San Diego Zoo Wildlife Alliance

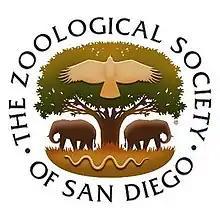
The "Tree of Life" insignia was used by the society from 1974 to 2010.

In the late 1950s, Dr. Charles Schroeder, who had replaced Belle Benchley as Director of the San Diego Zoo after her retirement, had the idea to develop a "country zoo", an expansive animal farm where rare and endangered animals could be relocated from the somewhat-crowded Zoo and have space to roam, which would encourage breeding. He began searching for a suitable location in 1959, envisioning a facility with few public amenities and estimating the cost of construction at $1 million. The Zoological Society's board of directors opposed the idea, saying it would be too costly, and some even threatened to fire Schroeder if he did not drop the subject. Schroeder persisted, however, and a site in San Diego's San Pasqual Valley, about 30 miles northeast of the Zoo, was chosen in 1962. In May 1969 then-Society president Anderson Borthwick signed an agreement with Mayor Francis Earl Curran to establish a wildlife preserve and "natural environment zoo" on the site, and ground was broken on 1,800 acres of land leased by the Zoo from the city. The new facility received its first animals—South African sable antelope, greater kudu, and gemsbok—in January 1970. A ballot measure was voted on that November, proposing a $6 million municipal bond through which the city of San Diego would assist the society in "the acquisition, construction, and completion of facilities to provide recreational, educational, scientific, ecological, and research facilities in harmony with the open space concept of the valley". The measure passed with 75.9% support from San Diego voters, and the society repaid the bond in full, plus interest, in subsequent years. Over $10 million was spent to construct the park, with the remainder coming from the society's funds.